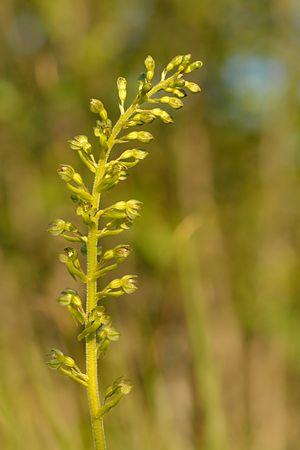
La listère à feuilles ovales, ou grande listère, est une Orchidacée terrestre européenne.